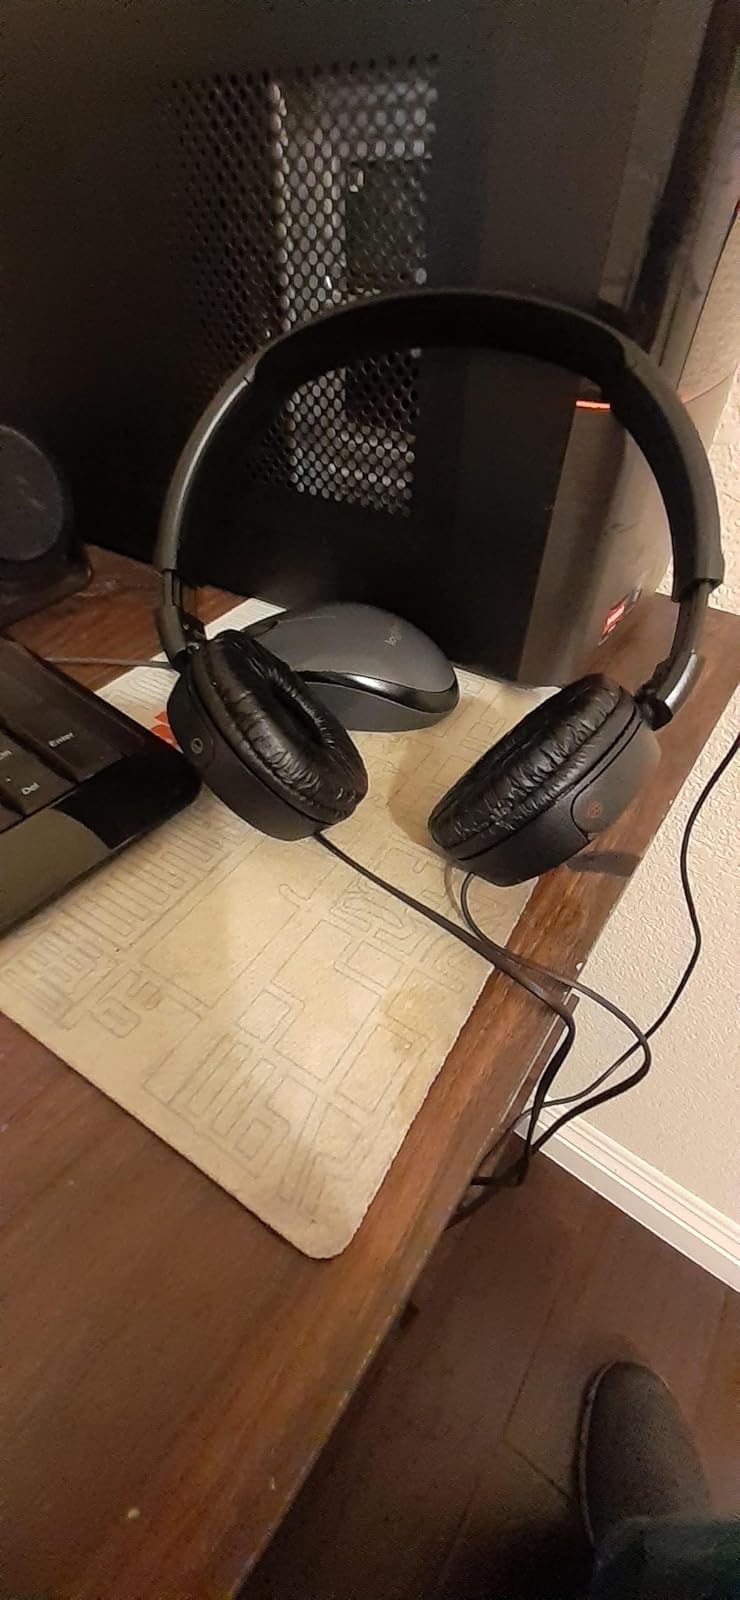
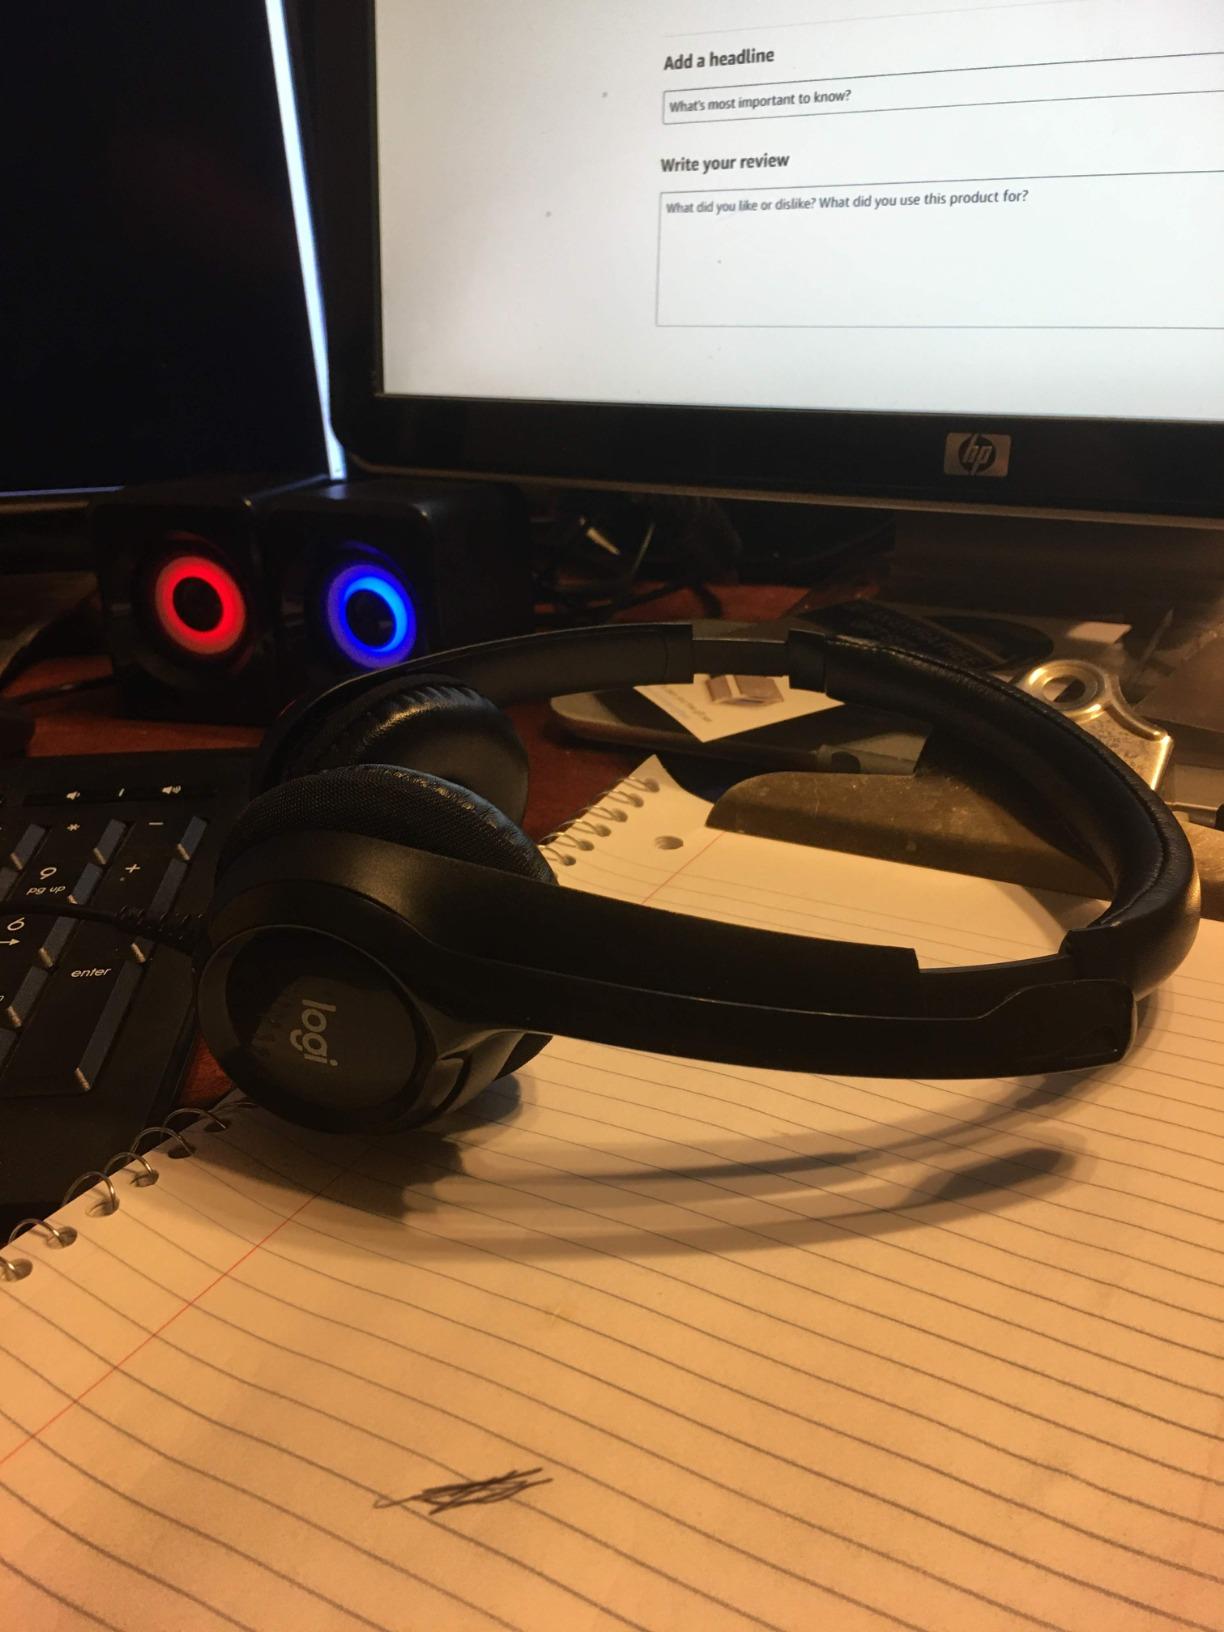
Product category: headphones
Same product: no